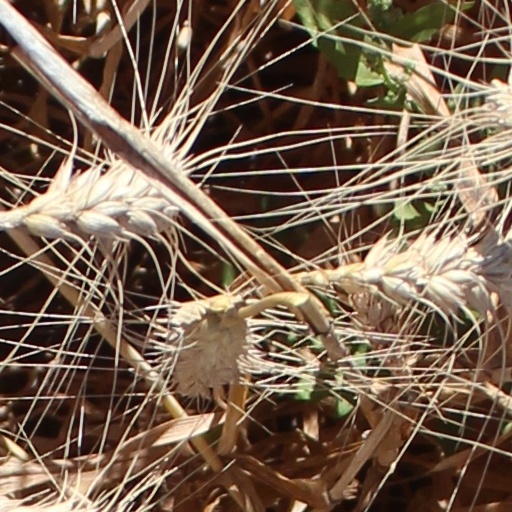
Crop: wheat